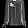
Label: Shirt